Essoyes

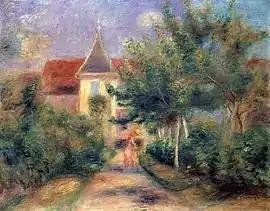
House at Essoyes by Pierre-Auguste Renoir

Essoyes is a commune in the Aube department in north-central France.